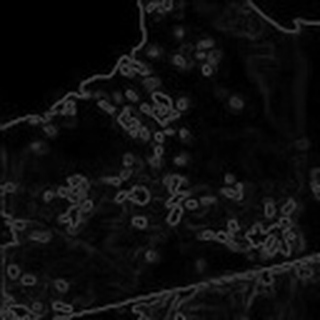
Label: cotton_bacterial_blight